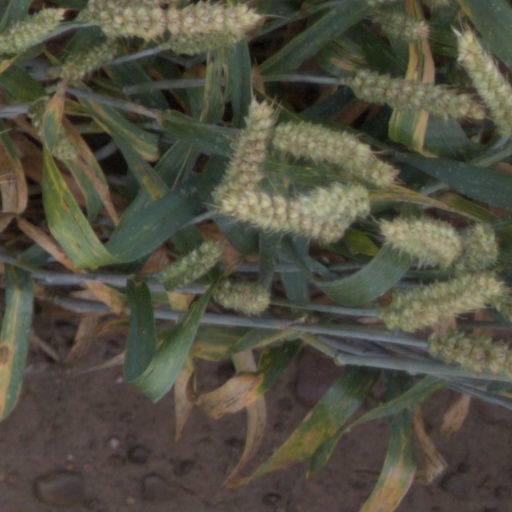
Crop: wheat